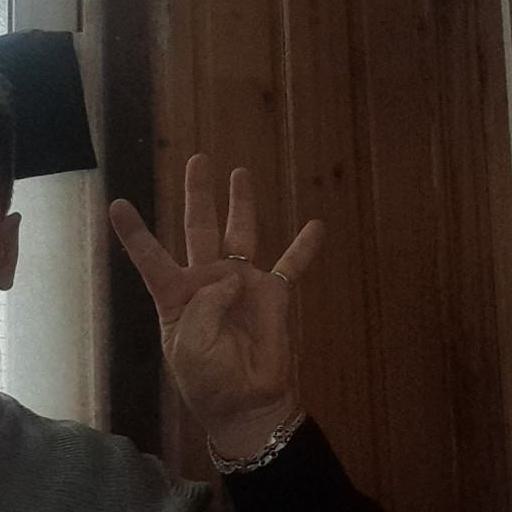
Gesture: four